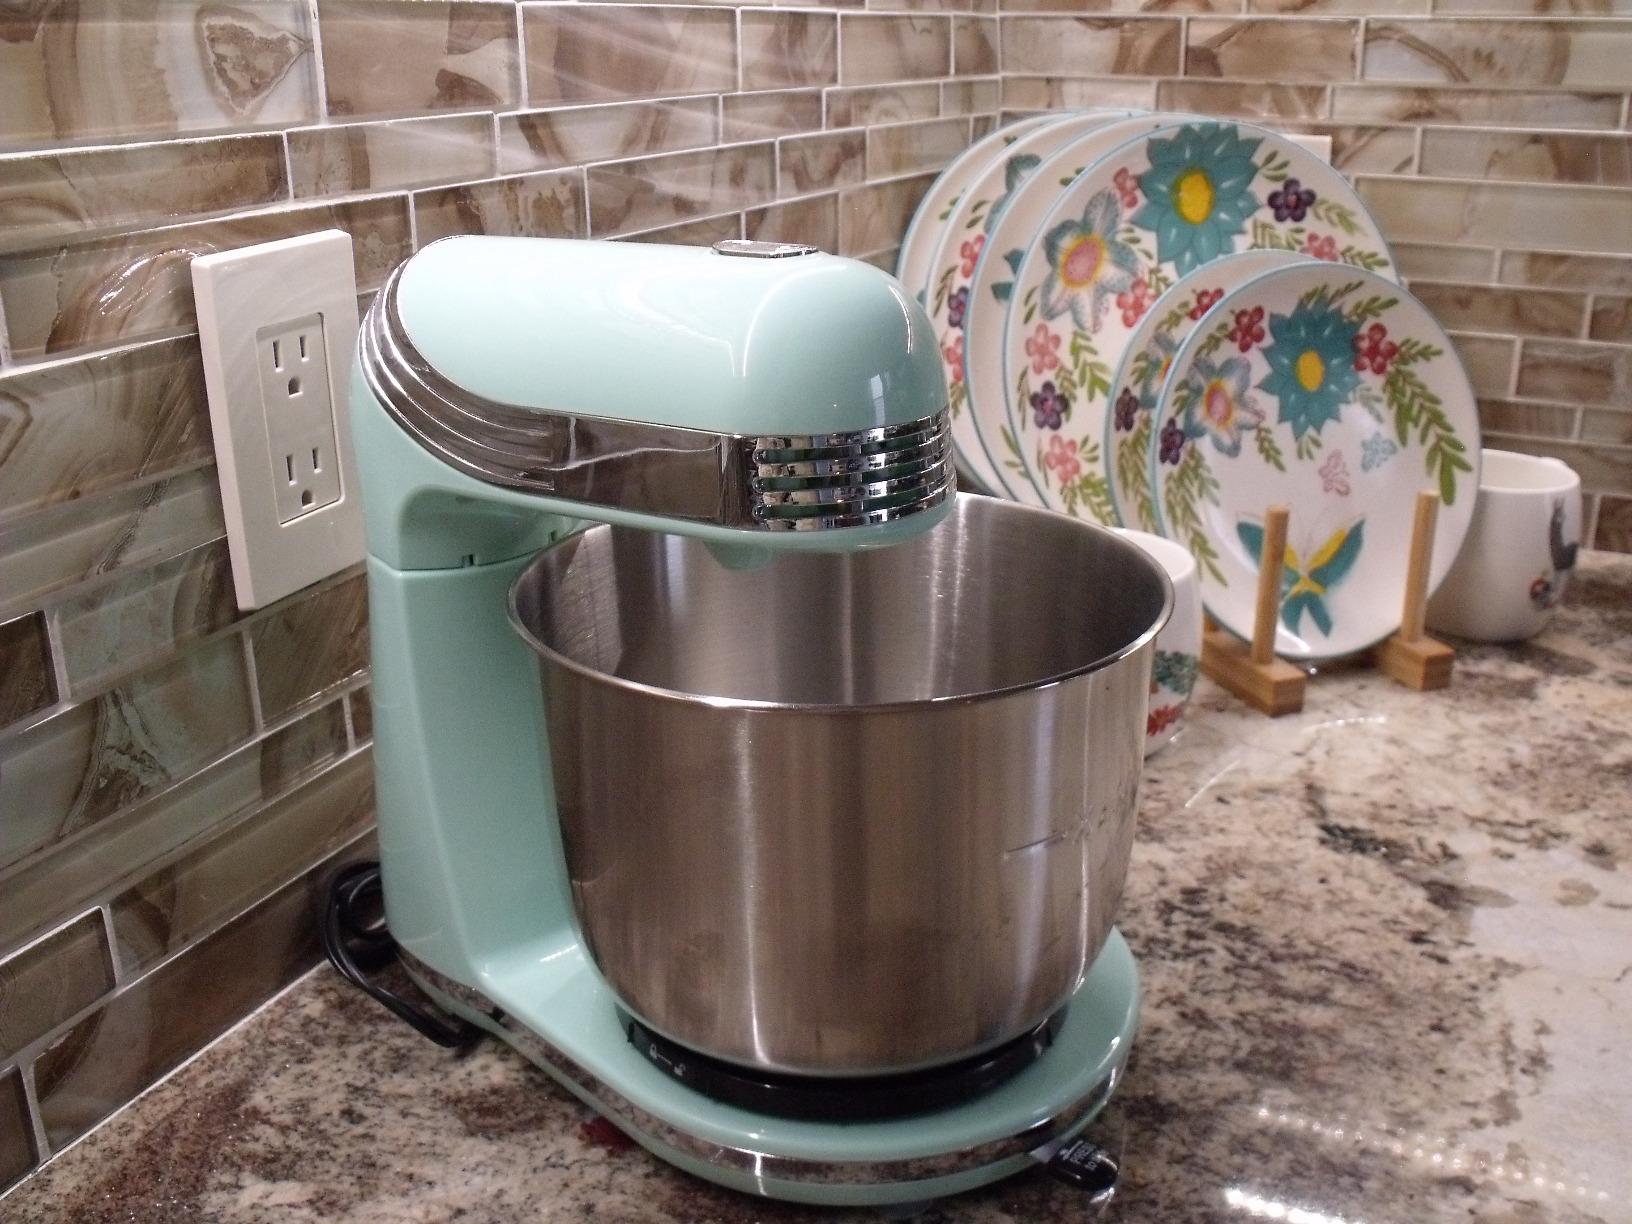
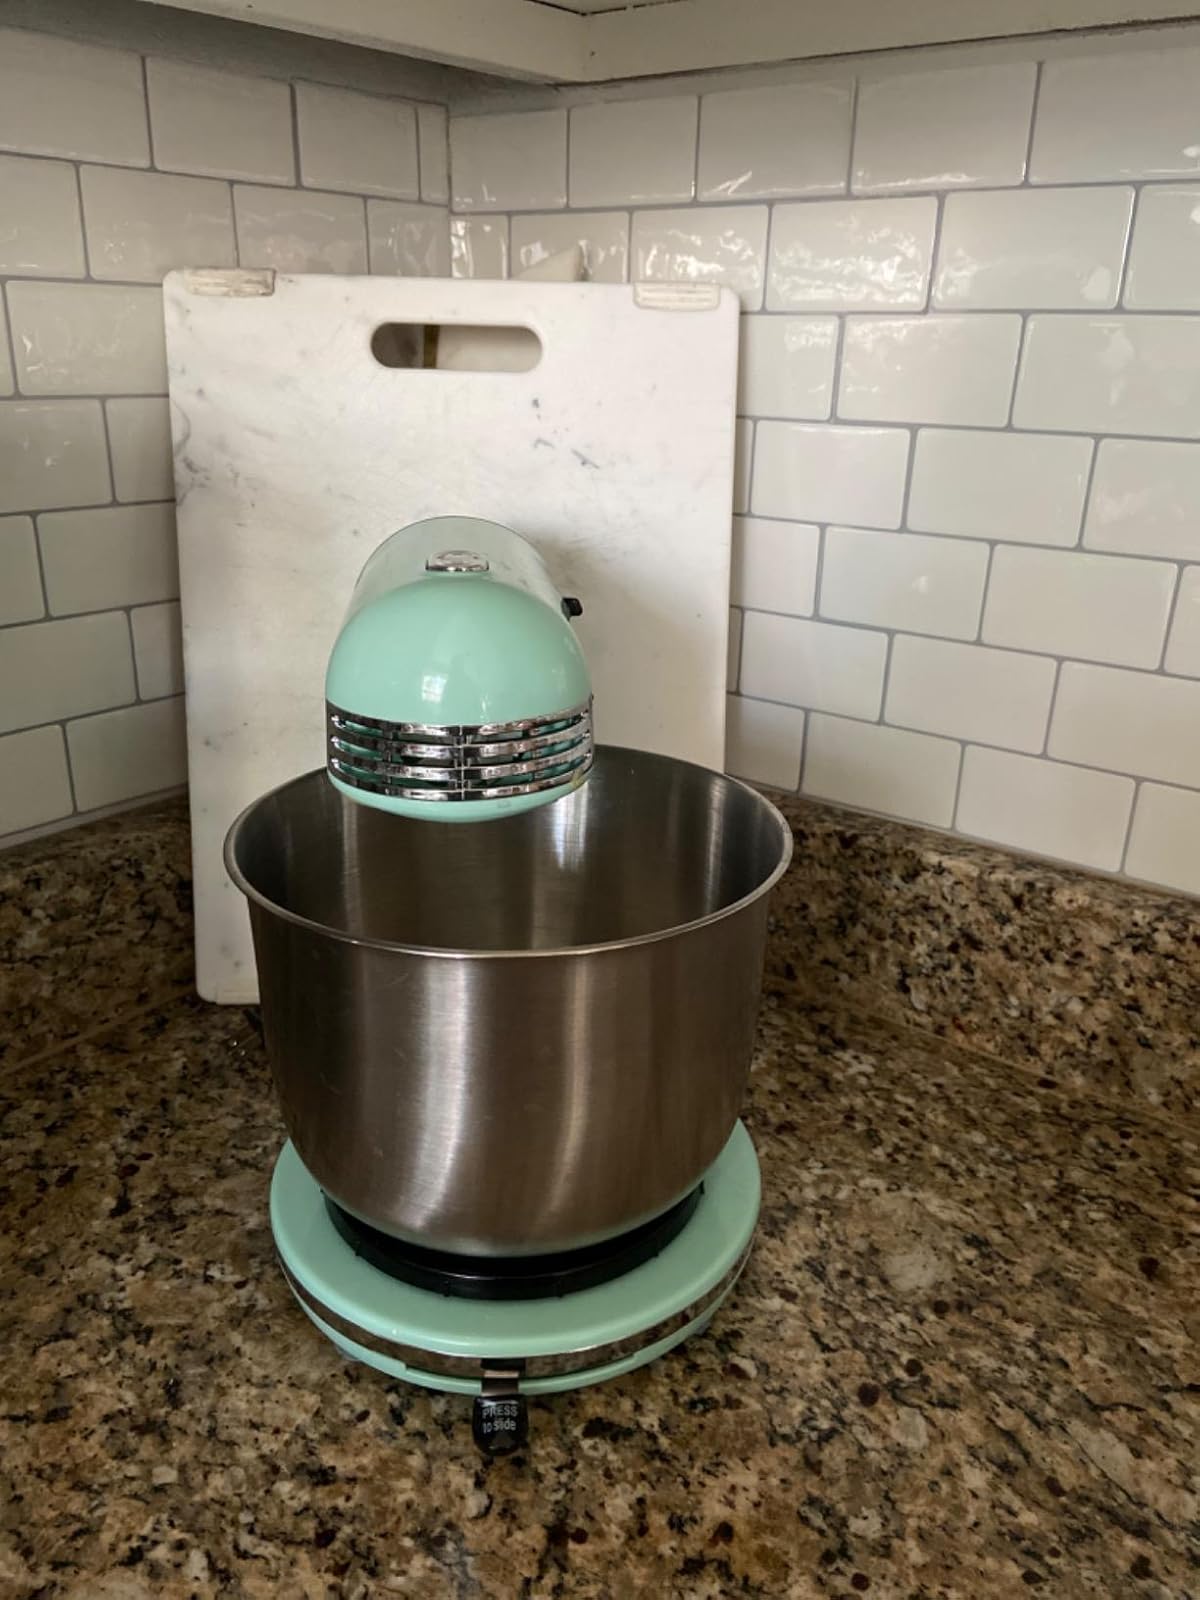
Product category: items_mixer
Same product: yes